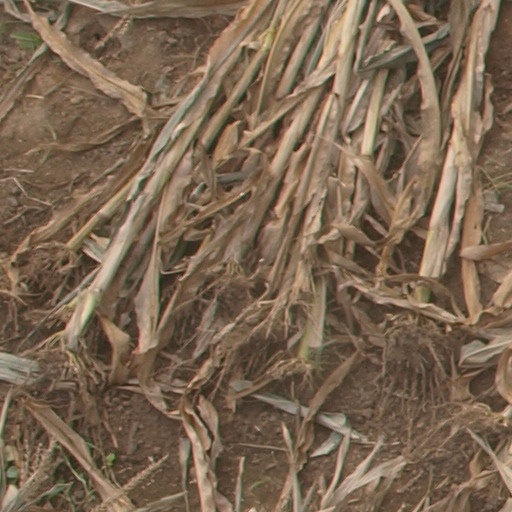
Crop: maize; corn